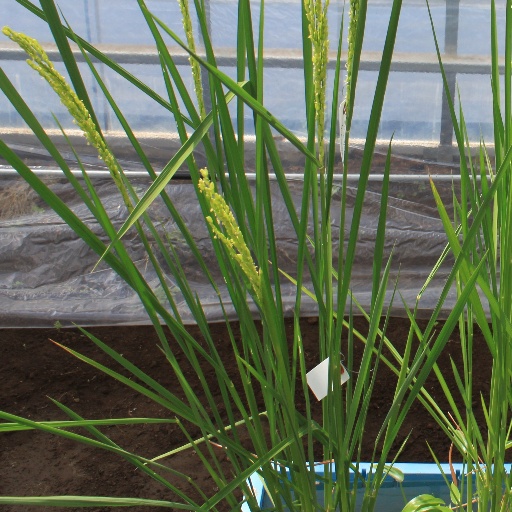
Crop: rice